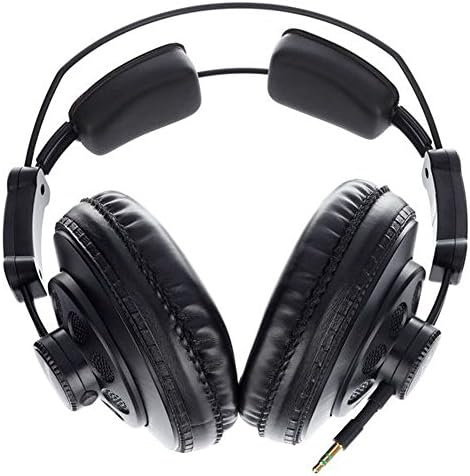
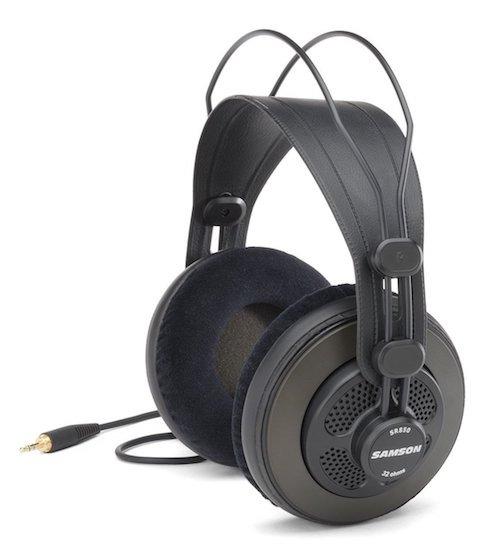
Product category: headphones
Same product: no